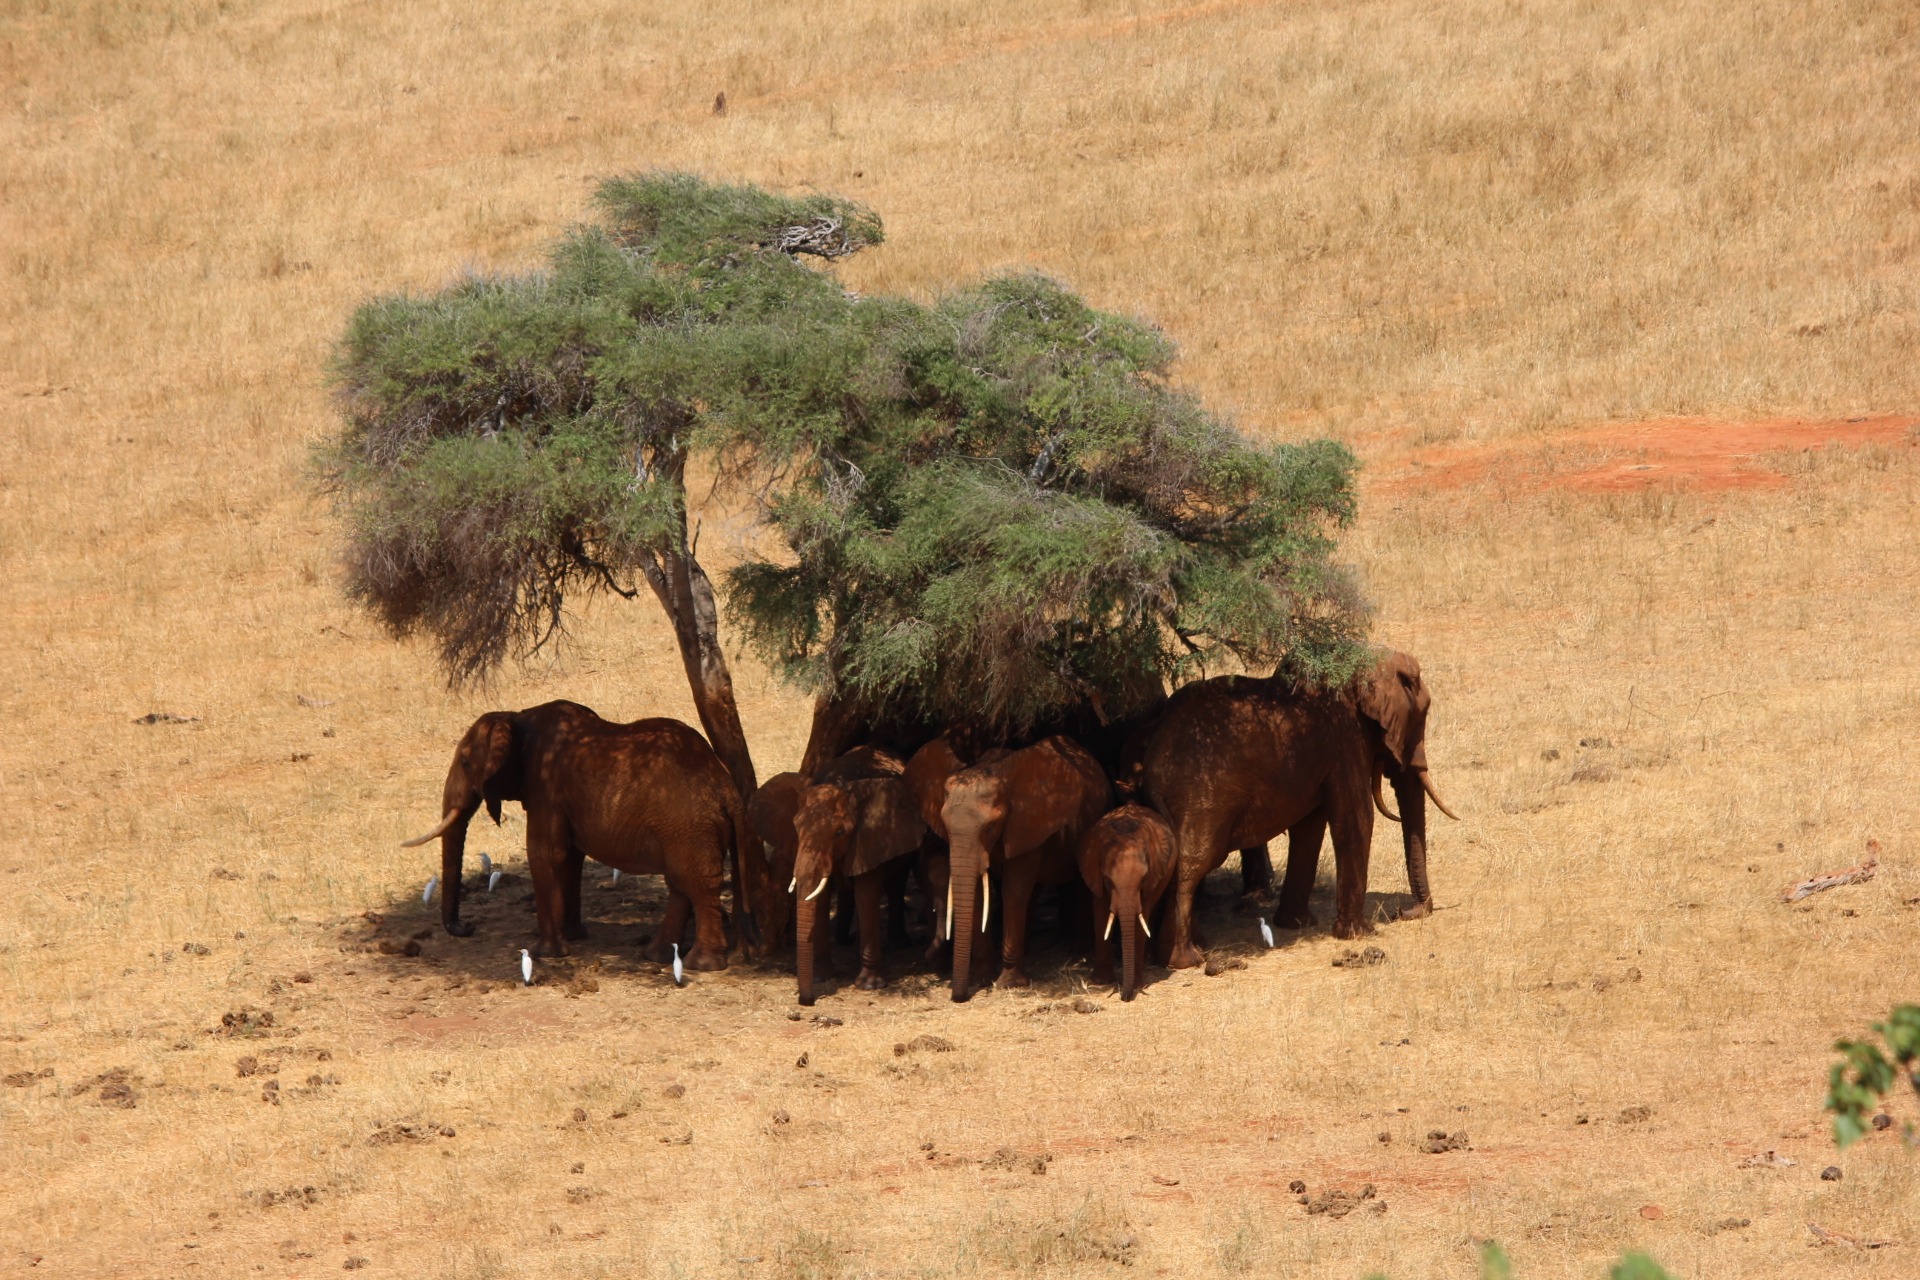
prairie, adventure, wildlife, herd, pasture, grazing, africa, mammal, fauna, savanna, plain, elephant, grassland, bison, safari, ecosystem, kenya, tsavo, cattle like mammal, mustang horse, elephants and mammoths